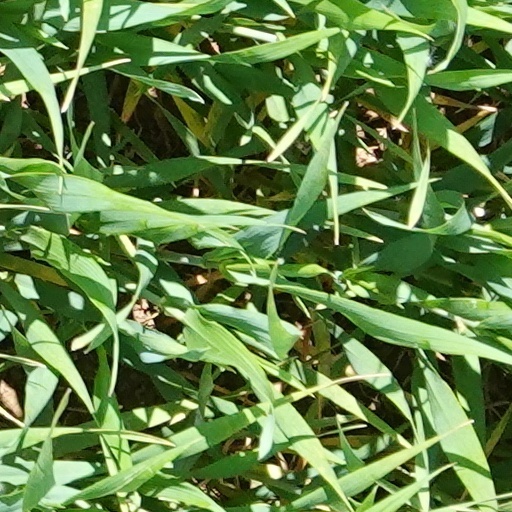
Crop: wheat